Lake Atna

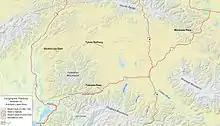
Map showing geographic features related to Lake Atna

In 2005, Michael Wiedmer, then a biologist at the Alaska Department of Fish and Game, was shown the carcass of a pygmy whitefish which had been collected from Lake George. This lake sits near the face of Knik Glacier, some distance from the Copper River Basin area. Pygmy whitefish are known to exist in remnant lakes of Lake Atna. This offered a clue as to a water connection that may have existed at some time in the past between Lake Atna and Lake George. Wiedmer also observed the presence of large, symmetrical hills in the Matanuska Valley, possibly of fluvial origin. This led Wiedmer to investigate the possibility of a megaflood down the valley from ancient Lake Atna.